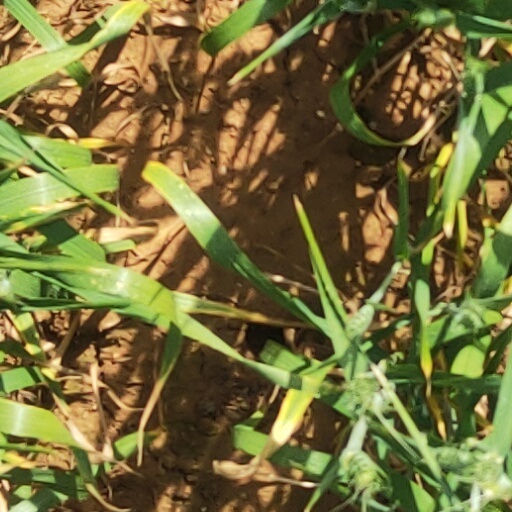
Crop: wheat